Tony Pawson (cricketer)

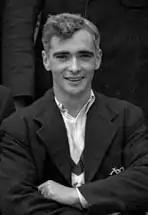
Pawson in 1948

Henry Anthony Pawson (22 August 1921 – 12 October 2012) was an English sportsman who played cricket and association football and was a leading fly fisherman. He worked as a cricket writer and journalist. He was the son of Guy Pawson, and father of scientist Anthony Pawson.